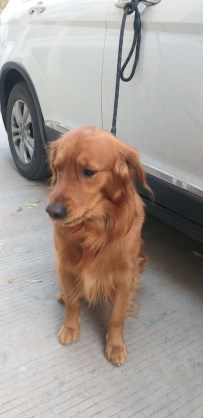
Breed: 5355-n000126-golden_retriever